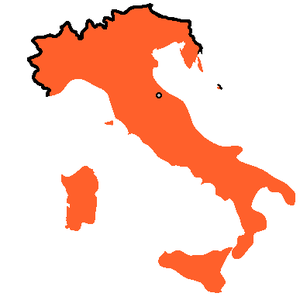
Le premier traité de Rapallo signé le 12 novembre 1920 est un accord par lequel l'Italie et la Yougoslavie établissent les frontières des deux royaumes et leur respective souveraineté, dans une tentative pour résoudre la situation conflictuelle créée par la conférence de paix de Saint-Germain-en-Laye de 1919.